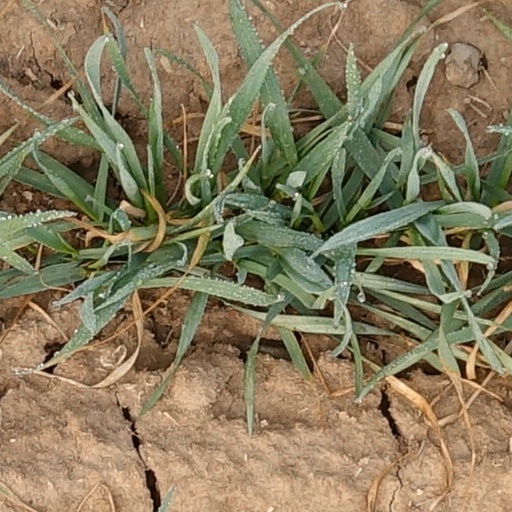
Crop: wheat